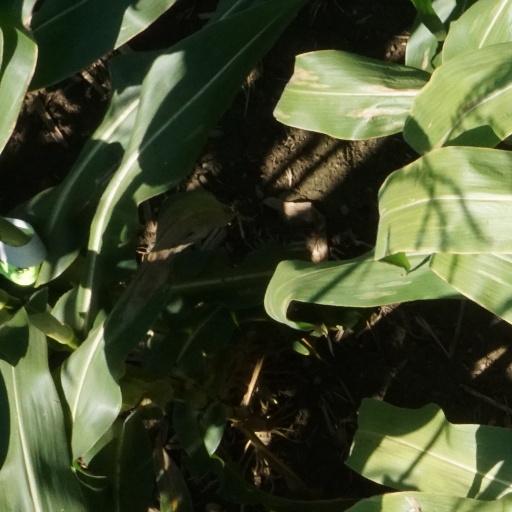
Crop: maize; corn